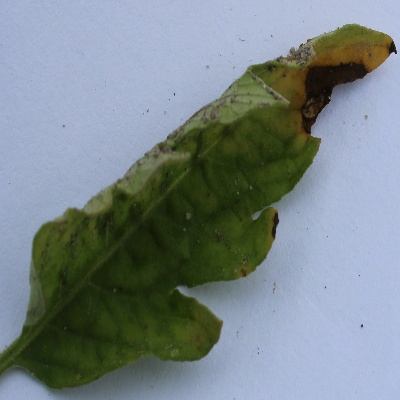
Crop: Tomato
Condition: verticulium wilt